Babelomurex japonicus

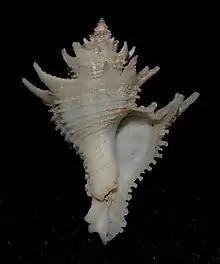
An apertural view of a shell of "Babelomurex japonicus" (Dunker, 1882), 25.9 mm, taken at 80 fathoms in tangle nets off Panglao, Bohol Island in the Philippines.

Babelomurex japonicus, common name the Japanese latiaxis, is a species of sea snail, a marine gastropod mollusc in the family Muricidae, the murex snails or rock snails.